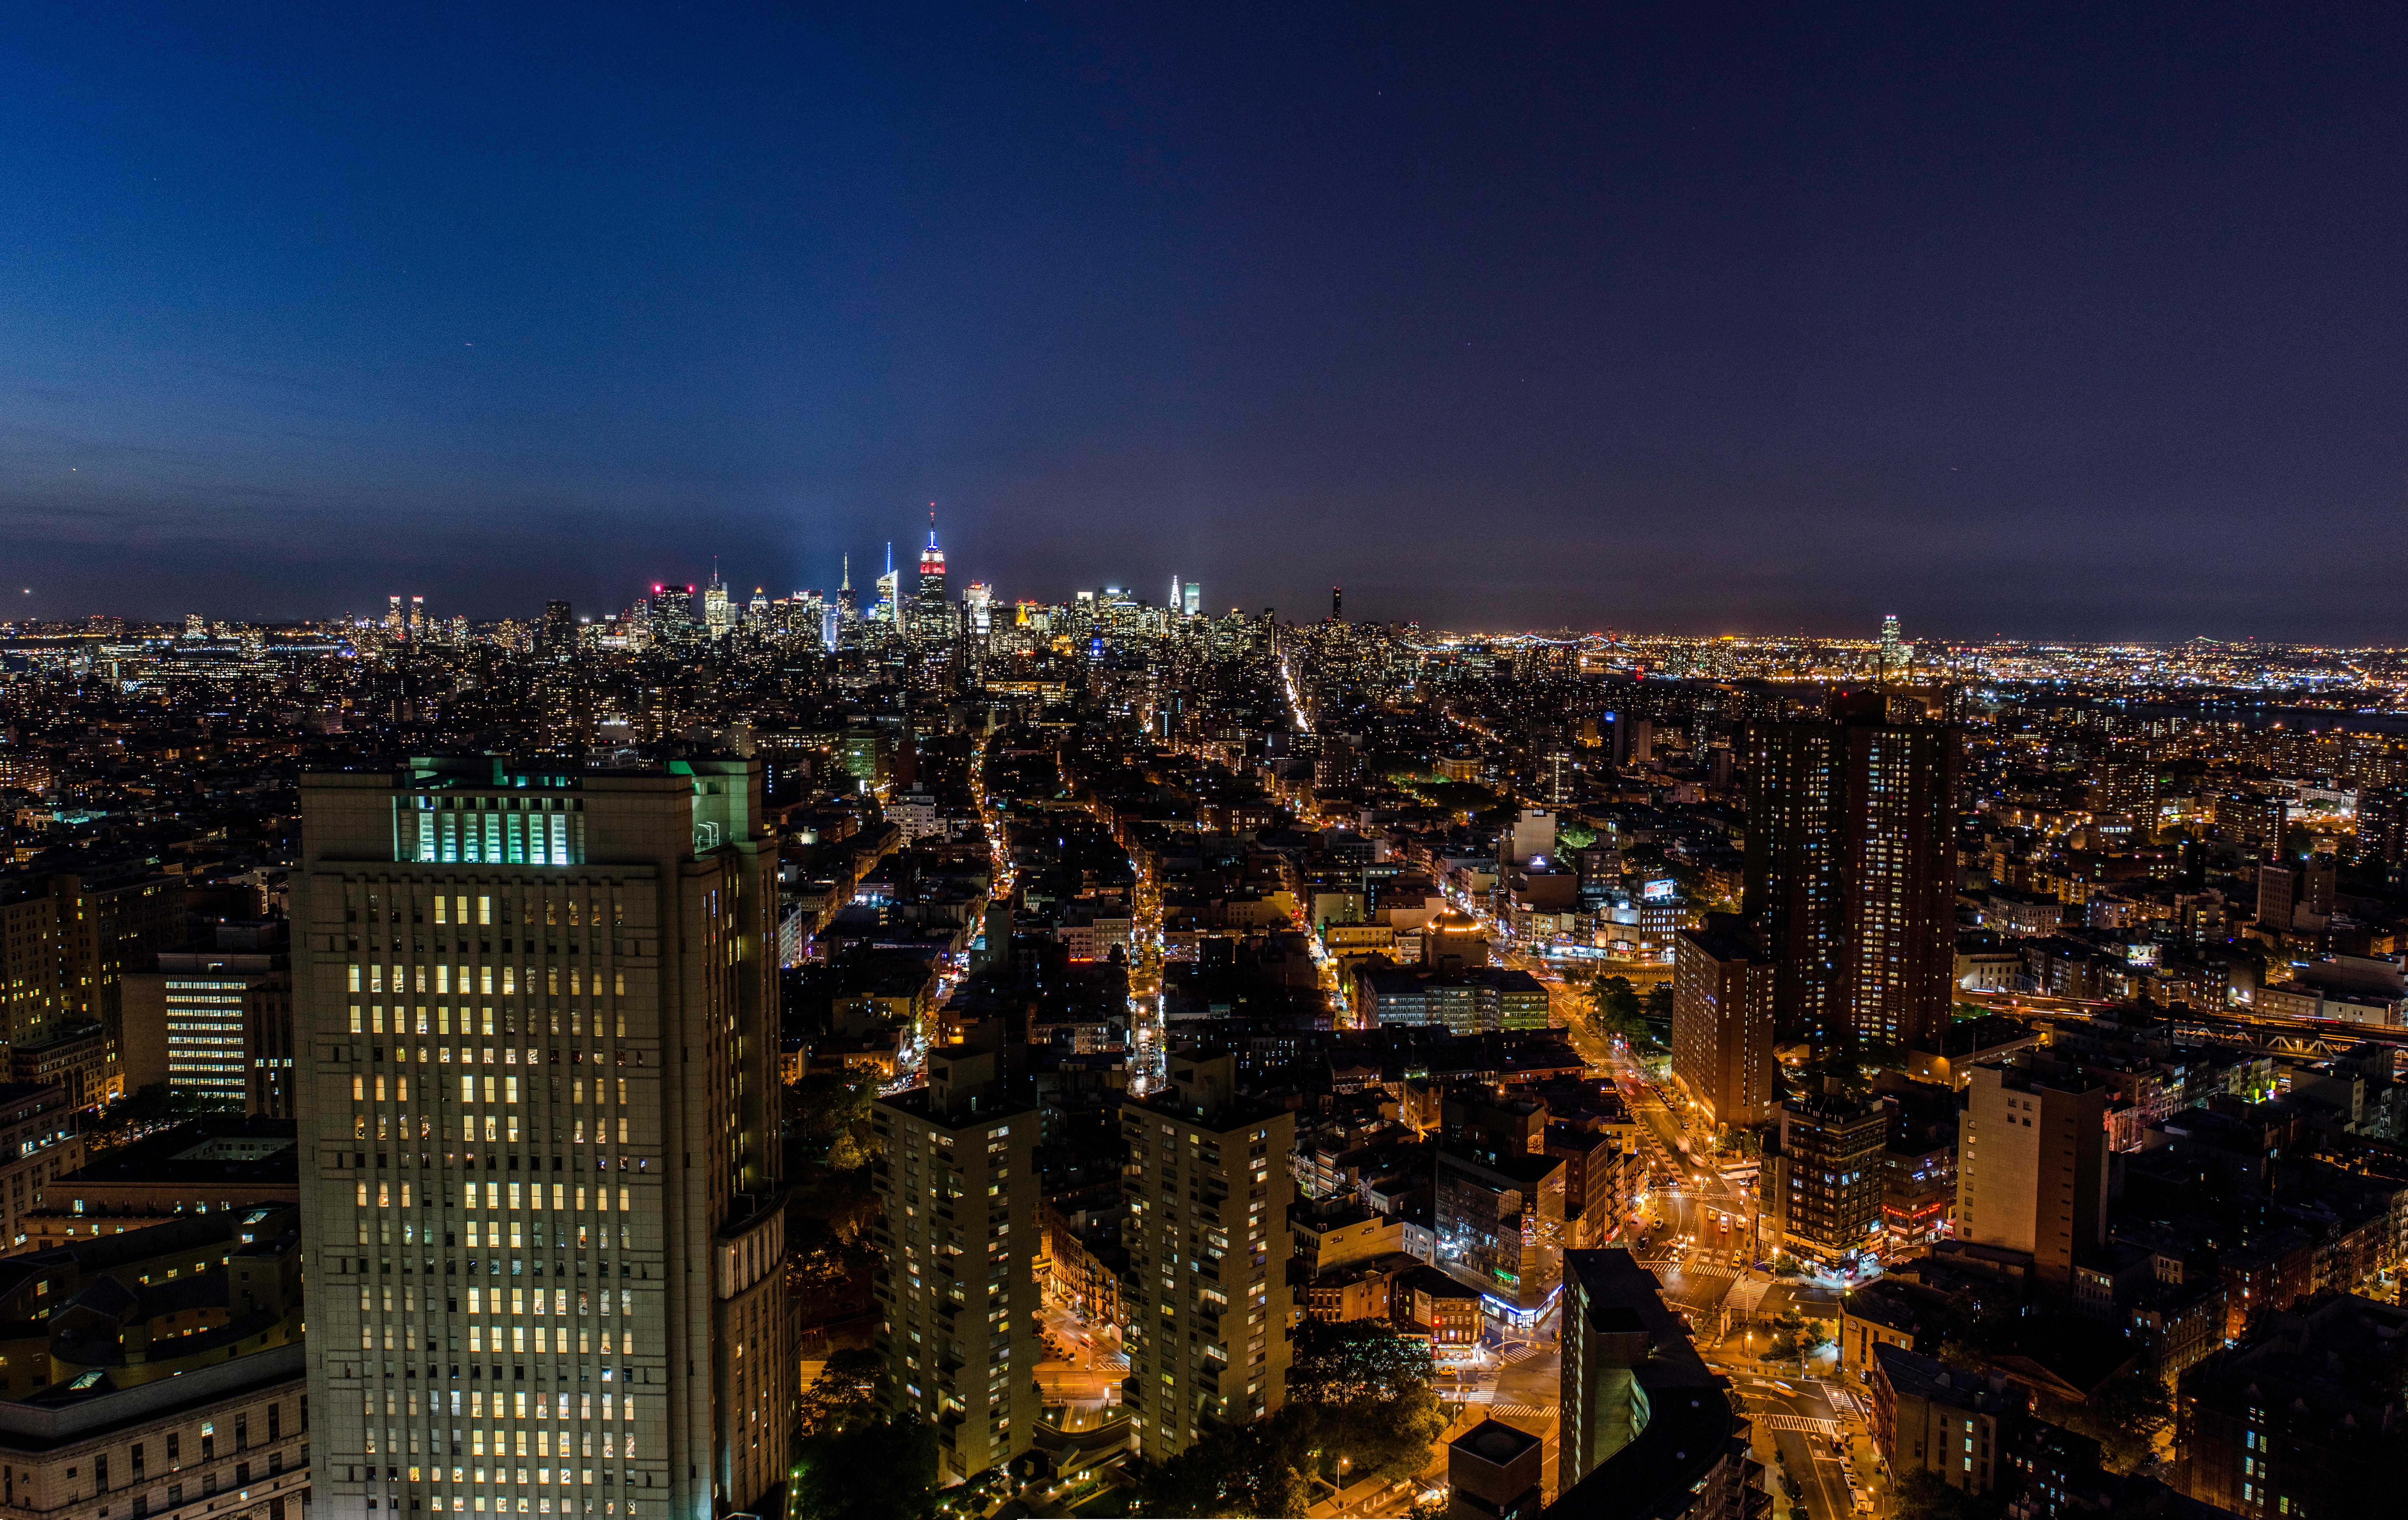
horizon, skyline, night, city, skyscraper, cityscape, panorama, downtown, dusk, evening, reflection, tower, landmark, tower block, metropolis, aerial photography, urban area, residential area, human settlement, atmosphere of earth, metropolitan area